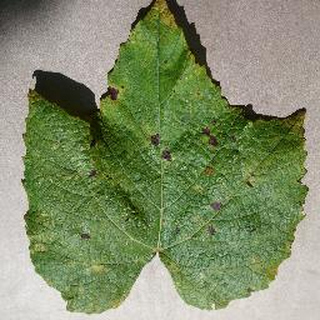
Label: grape_leaf_blight